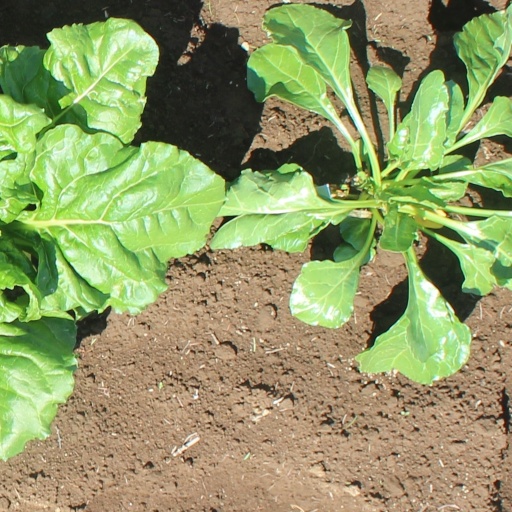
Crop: sugar beet